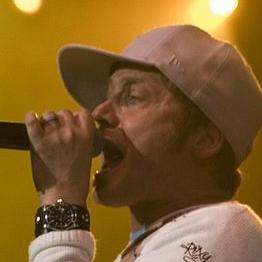
Age: 40